Federico Gravina

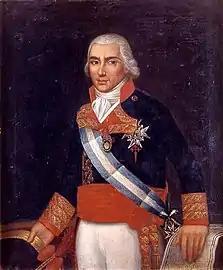
Portrait at the Museo Naval de Madrid

Admiral Federico Carlos Gravina y Nápoli (born Federico Carlo Gravina y de Cruyllas; 12 August 1756 – 9 May 1806) was a Spanish Navy officer who served during the American Revolutionary War and the French Revolutionary and Napoleonic Wars. He died of wounds sustained during the Battle of Trafalgar. Explorer Jacinto Caamaño named the Gravina Island in Alaska in his honor.